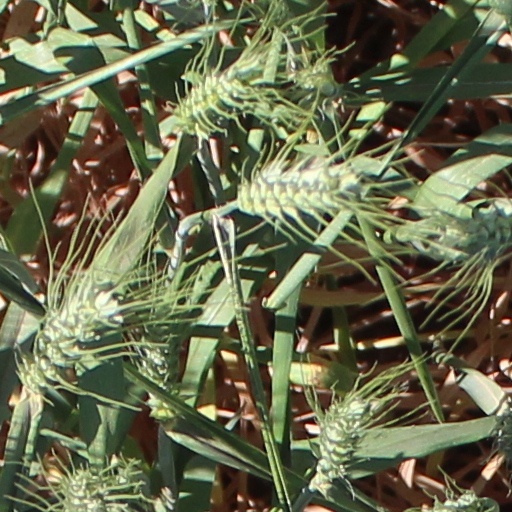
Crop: wheat